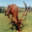
Label: deer